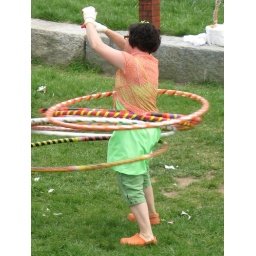
This was a performance; she doesn't usually dress head-to-toe in green and orange.